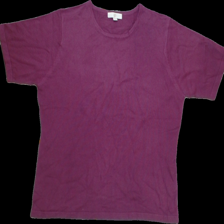
View: front
Type: T-shirt
Category: Ladies
Brand: Not Applicable
Colors: Purple
Material: 100%acrylic
Pattern: Plain
Cut: Regular, C-collar
Size: 48
Season: All
Trend: No trend
Stains: No
Price range: 50-100
Recommended usage: Reuse